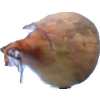
Label: onion